Ellen Moffat

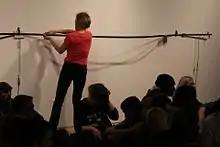
Performance at PAVED Arts in November, 2011

Ellen Moffat (born 1954) is a Canadian media artist who works in sound, image and text in installation and performance. Born in Toronto, Ontario, she now resides in Saskatoon, Saskatchewan.